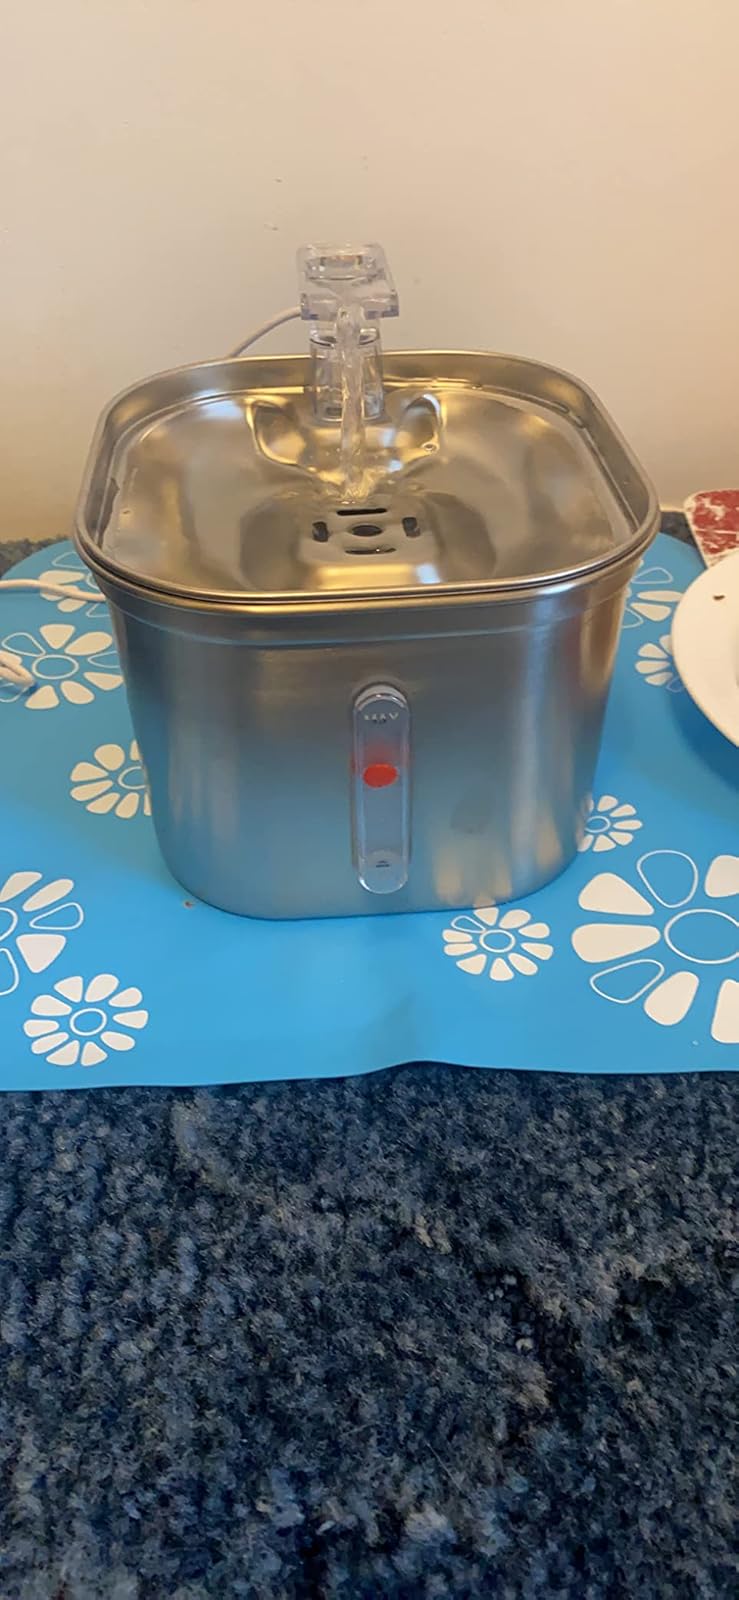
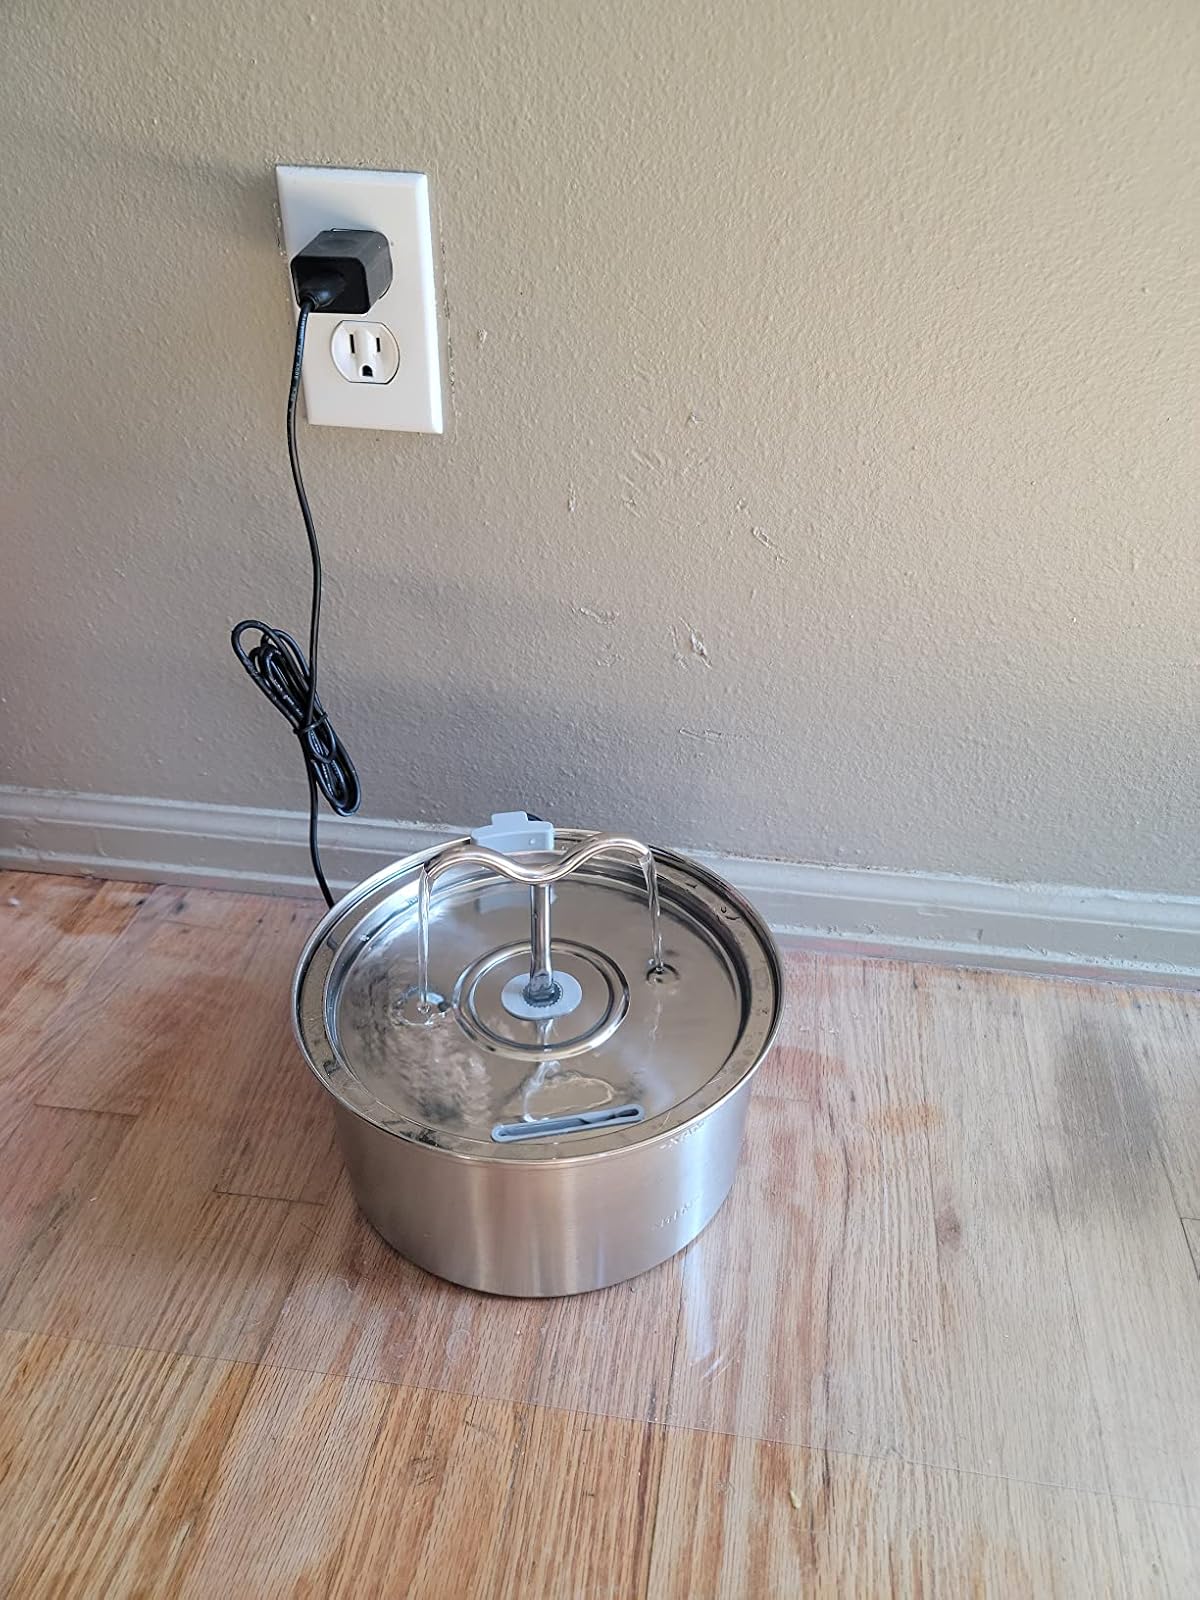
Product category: items_bowl
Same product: no